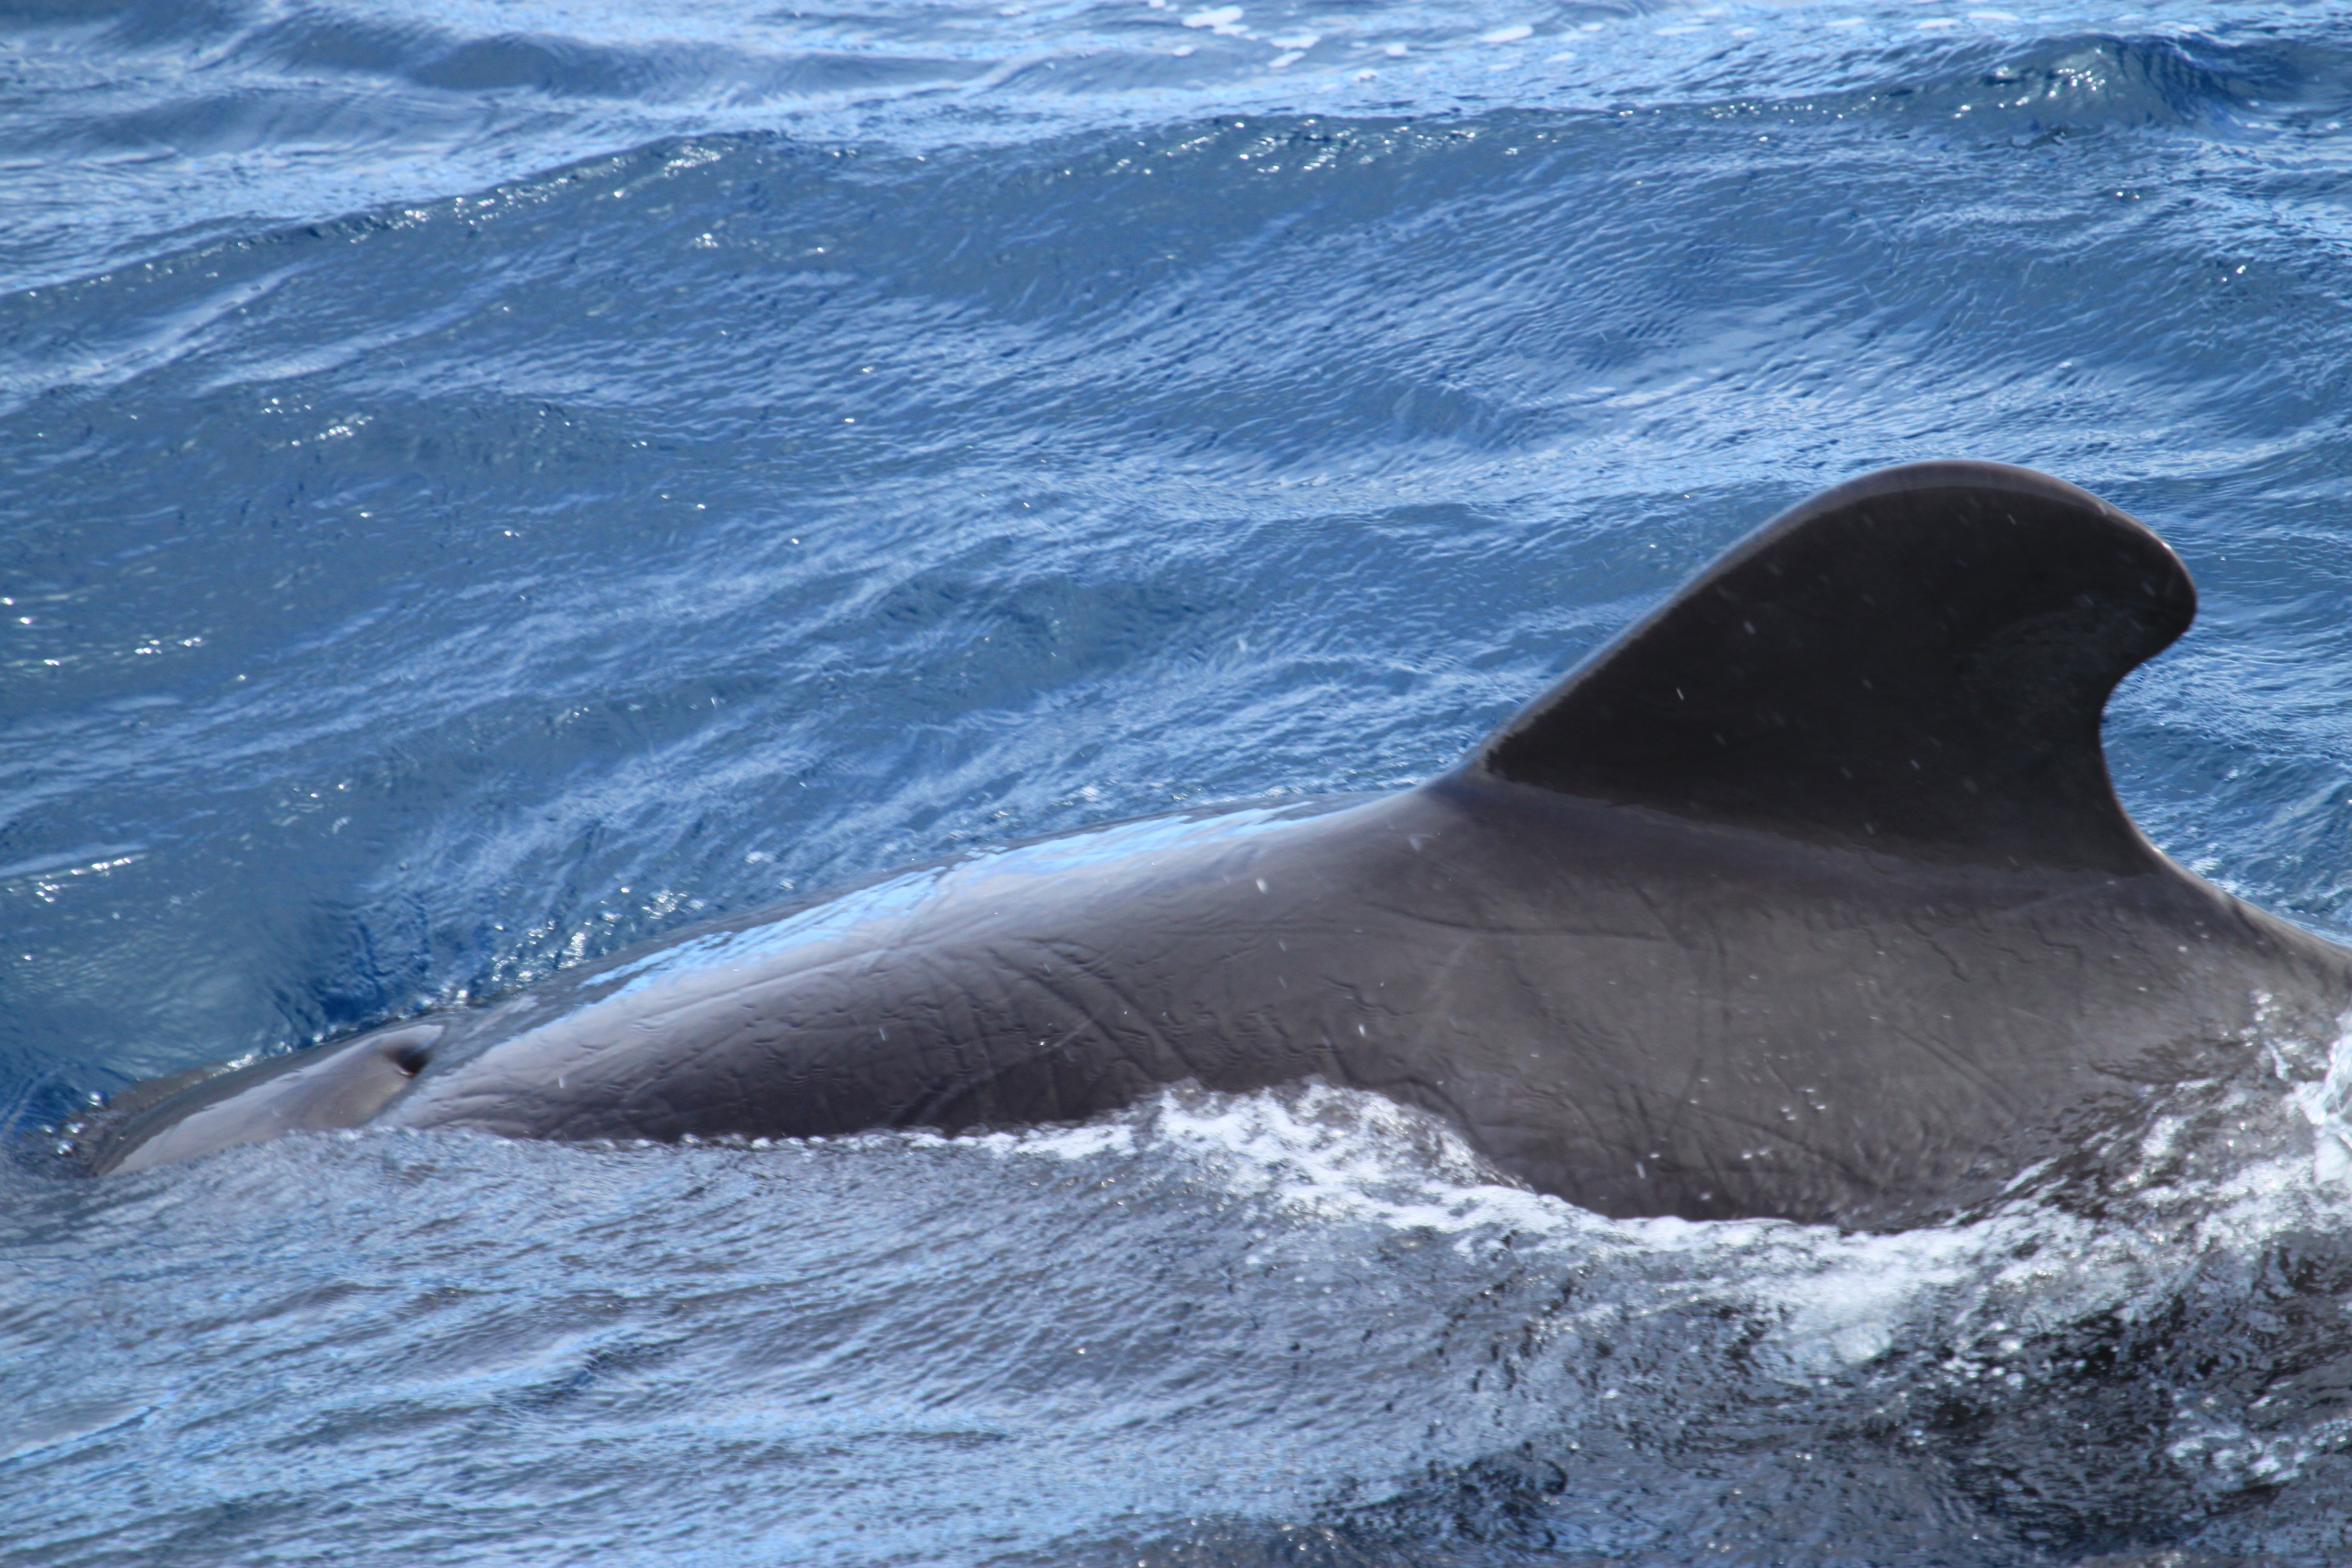
sea, water, ocean, underwater, swim, biology, mammal, swimming, fin, marine, endangered, vertebrate, whale, large, islands, galapagos, marine mammal, pilot whale, marine biology, whales dolphins and porpoises, stenella, common bottlenose dolphin, short beaked common dolphin, rough toothed dolphin, striped dolphin, tucuxi, grey whale